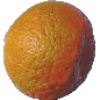
Label: Mandarine 1